Hild (novel)

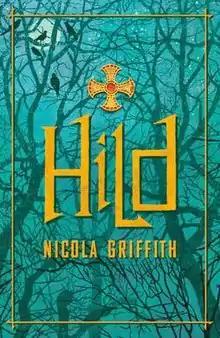
Cover of the first UK edition of "Hild"

Hild is a 2013 historical novel and the sixth novel by British author Nicola Griffith. "Hild" is a fictionalized telling of the life of Hilda of Whitby, also known as Hild of Streoneshalh, a significant figure in Anglo-Saxon Britain. The book includes a map, a glossary of terms, and a pronunciation guide.